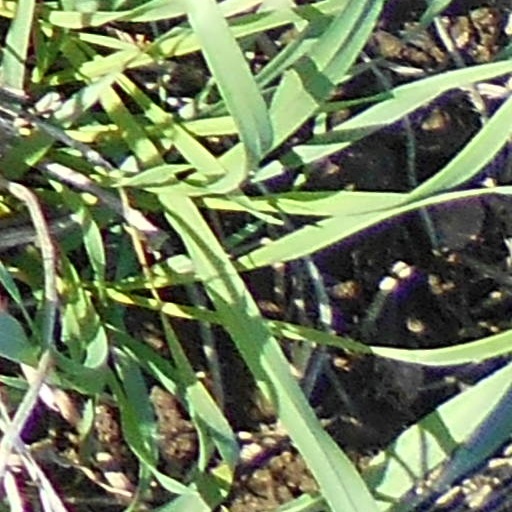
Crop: wheat